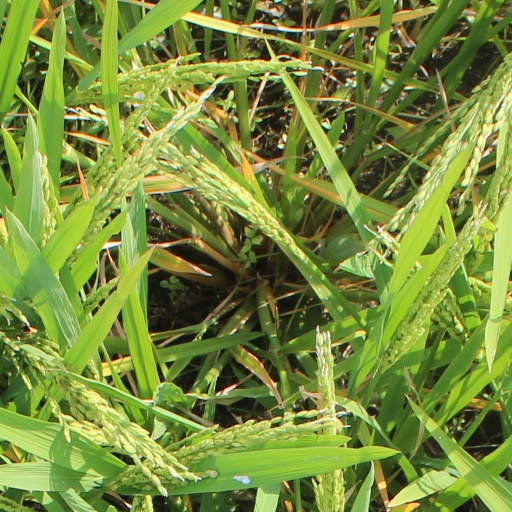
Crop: rice